Federico Gaio

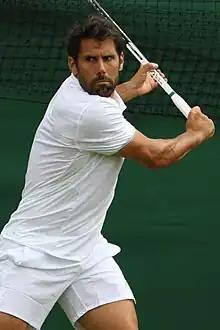
Gaio at the 2023 Wimbledon Championships

Federico Gaio (born 5 March 1992) is an Italian professional tennis player. He competes mainly on the ATP Challenger Tour and the ITF circuit. He has won four Challenger titles and nine ITF futures singles titles. He reached his career high ATP singles ranking of World No. 124 in February 2020. He has won three Challenger and four ITF futures doubles titles in doubles. He reached a career high in doubles of World No. 163 on 2 November 2020 after his maiden ATP doubles final at the 2020 Rio Open partnering Salvatore Caruso. In July 2025 he began coaching top 10 player Jasmine Paolini.